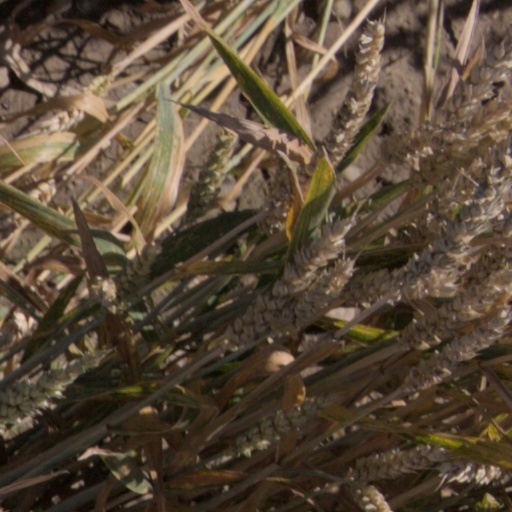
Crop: wheat